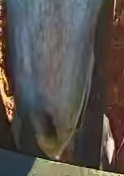
Face region: mouth_nostrils (mouth_chin_nostrils_and_profile)
Pain indicator: not_present